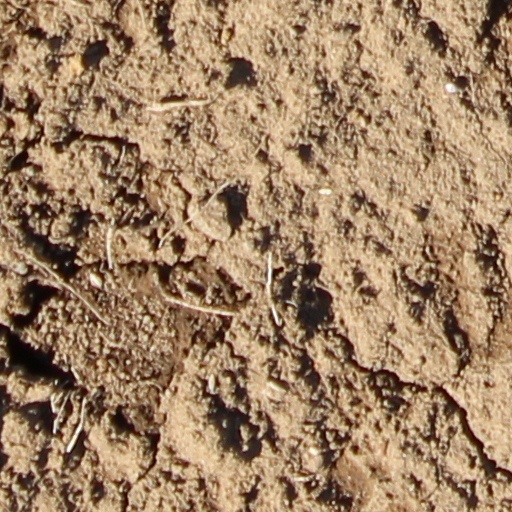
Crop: wheat